Cooking Papa

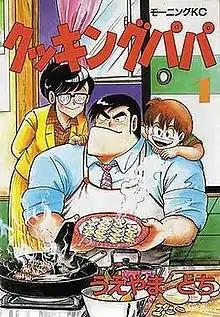
Cover of the first "tankōbon" volume, featuring Kazumi Araiwa (center)

is a Japanese manga series written and illustrated by Tochi Ueyama. It has been serialized in Kodansha's "seinen" anthology magazine "Morning" since June 6, 1985. Kodansha has collected it into individual "tankōbon" volumes and it has a total of 170 volumes as of July 2024, making it one of the longest manga series by number of volumes. The story revolves around the life of Kazumi Araiwa, a salaryman who can cook well and full recipes for the dishes featured in each chapter are provided at the end of the chapter.